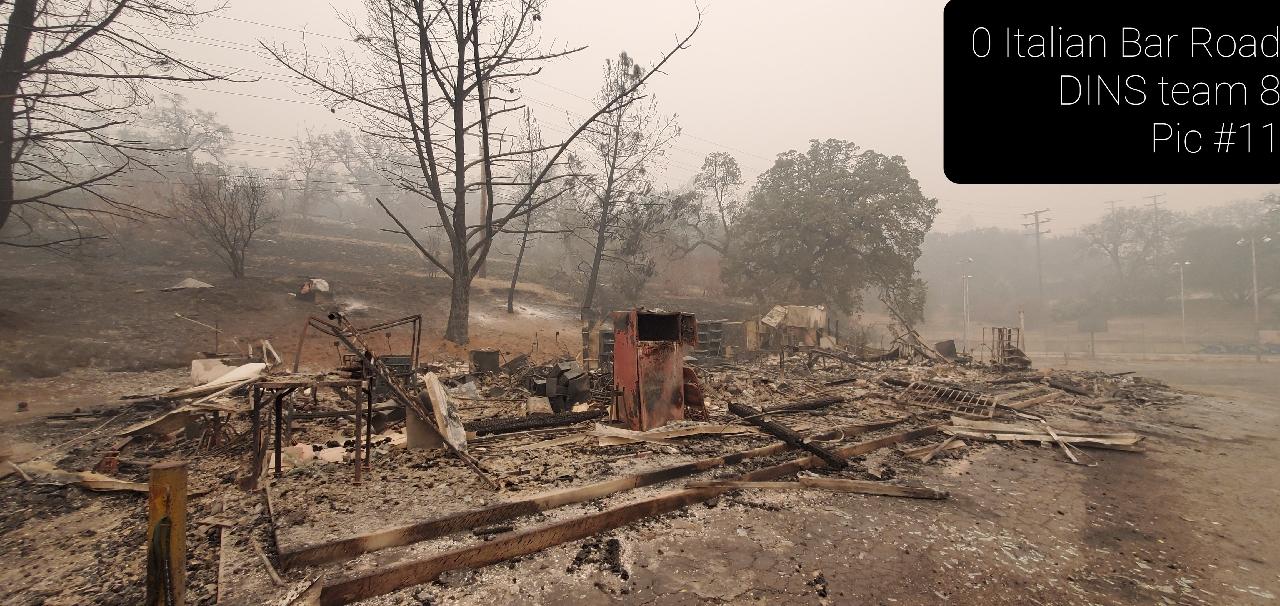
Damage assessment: destroyed